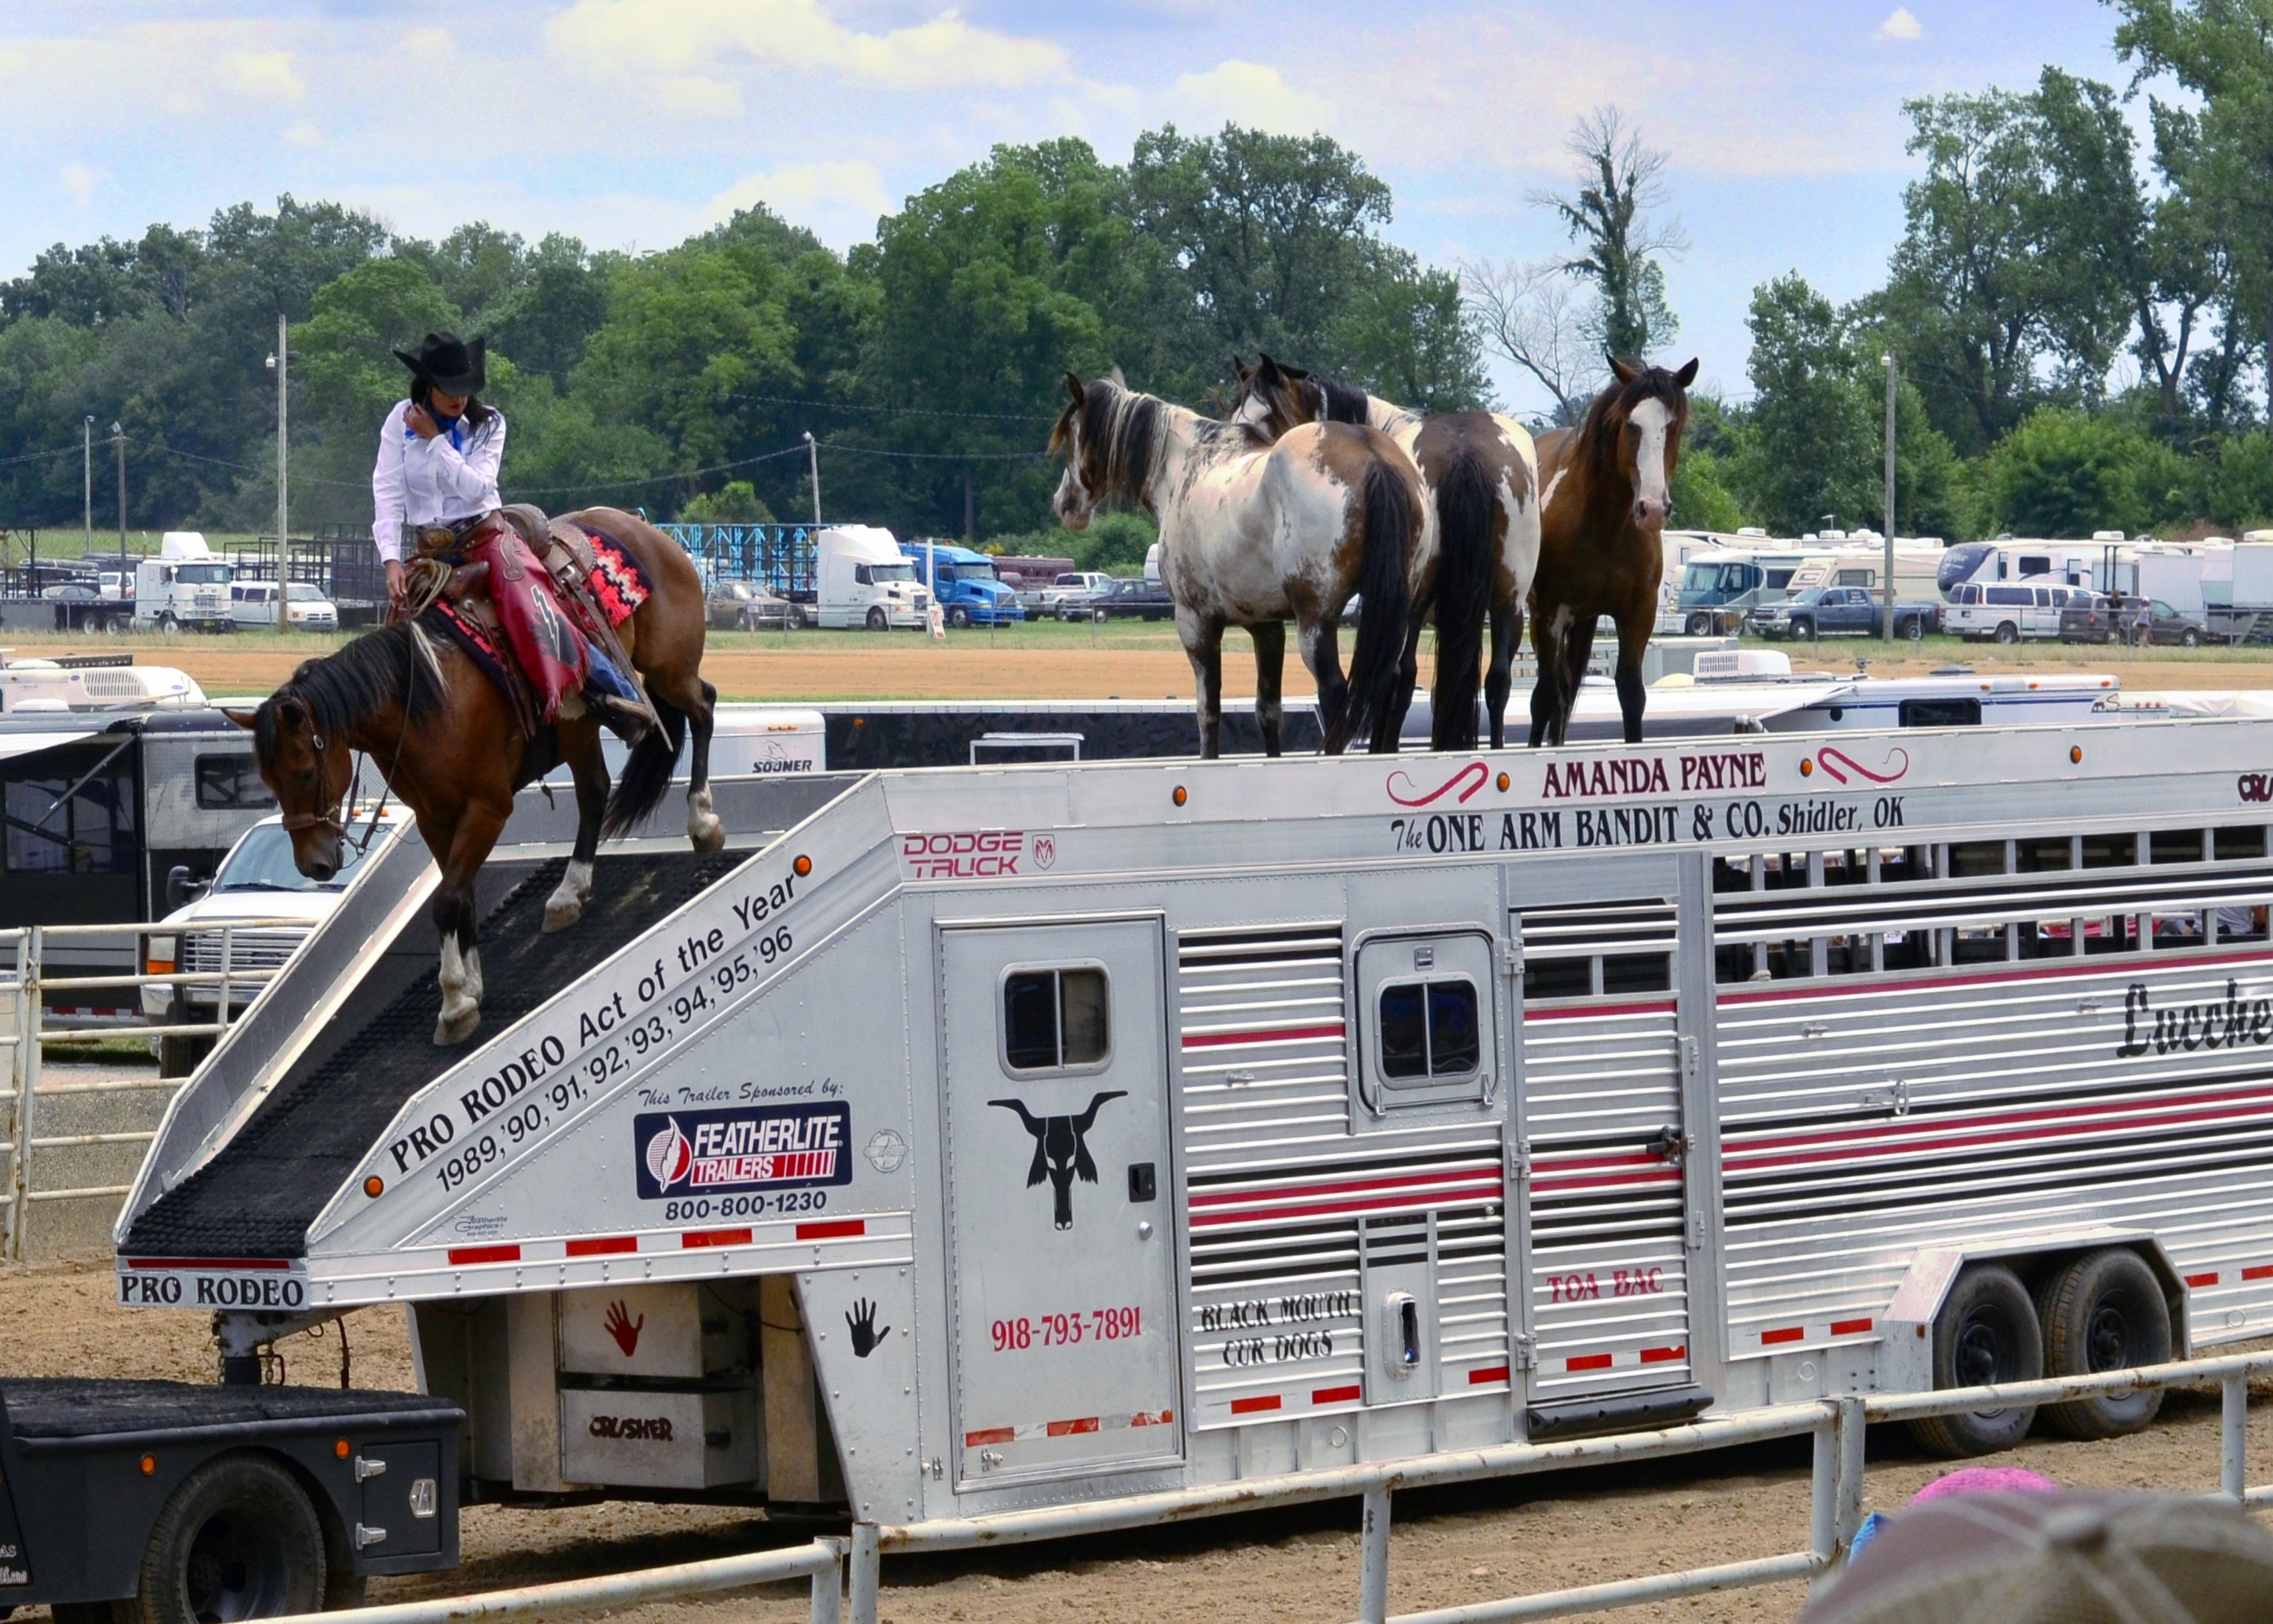
white, leather, country, transport, vehicle, riding, race, horses, west, racing, cowboys, western, race track, rodeo, stetson, equestrian sport